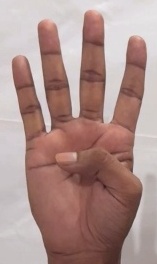
ASL sign: 4